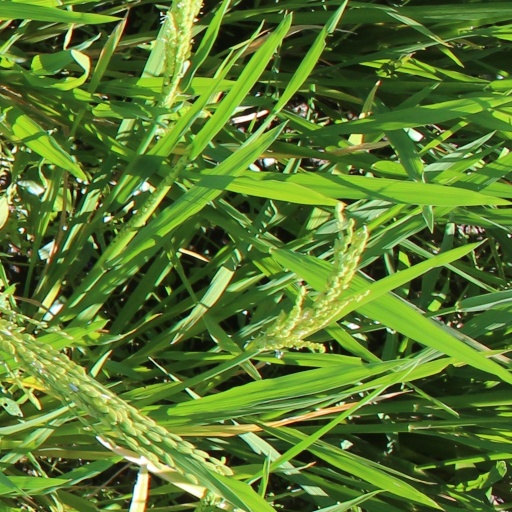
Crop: rice